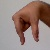
The image shows a hand gesture representing the letter 'Q' in Indian Sign Language.